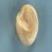
Maize quality: Good